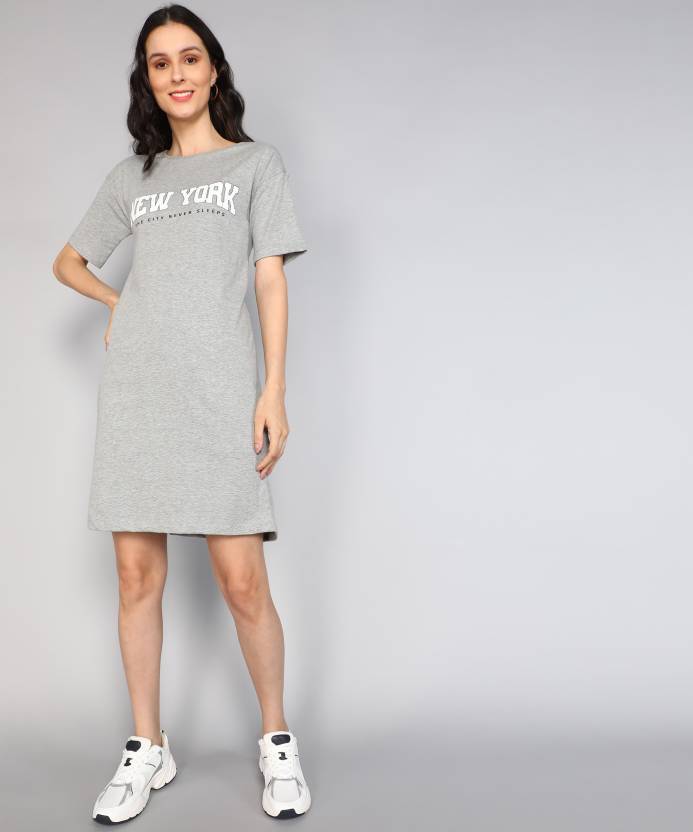
Product: Women T Shirt Grey Dress
Price: ₹474
Colors: Grey
Pattern: Graphic Print